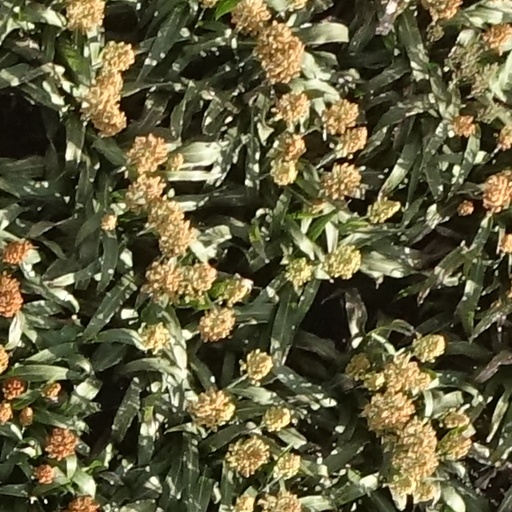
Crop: sorghum